Eastern carpenter bee

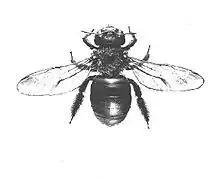
Female "X. virginica"

The bee is similar in size to bumblebees, but has a glossy, mostly black body with a slight metallic purple tint. "X. virginica" males and females have generally the same mass, but can be differentiated visually by the male's longer body and the female's wider head. The males also have a white spot on their face. Additionally, the males have larger thoracic volumes for given masses. Females of different social standing can also be told apart based on morphology. Primary females are larger than secondary or tertiary females, and also have more mandibular and wing wear.